Hapoel Jerusalem B.C.

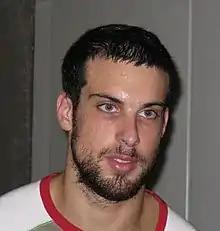
Yotam Halperin

Brigade Malcha is the official ultras organization of Hapoel Jerusalem B.C. In Malha Arena, the Brigade was located behind the south side basket. At the Pais Arena, the Brigade is located in stands #1 and #12. The Brigade has close connections with the team itself, and is consulted by management on instrumental decisions, such as changing the team logo, and planning events with the community.